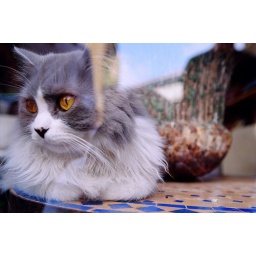
A cat in a shop window in London in 2004